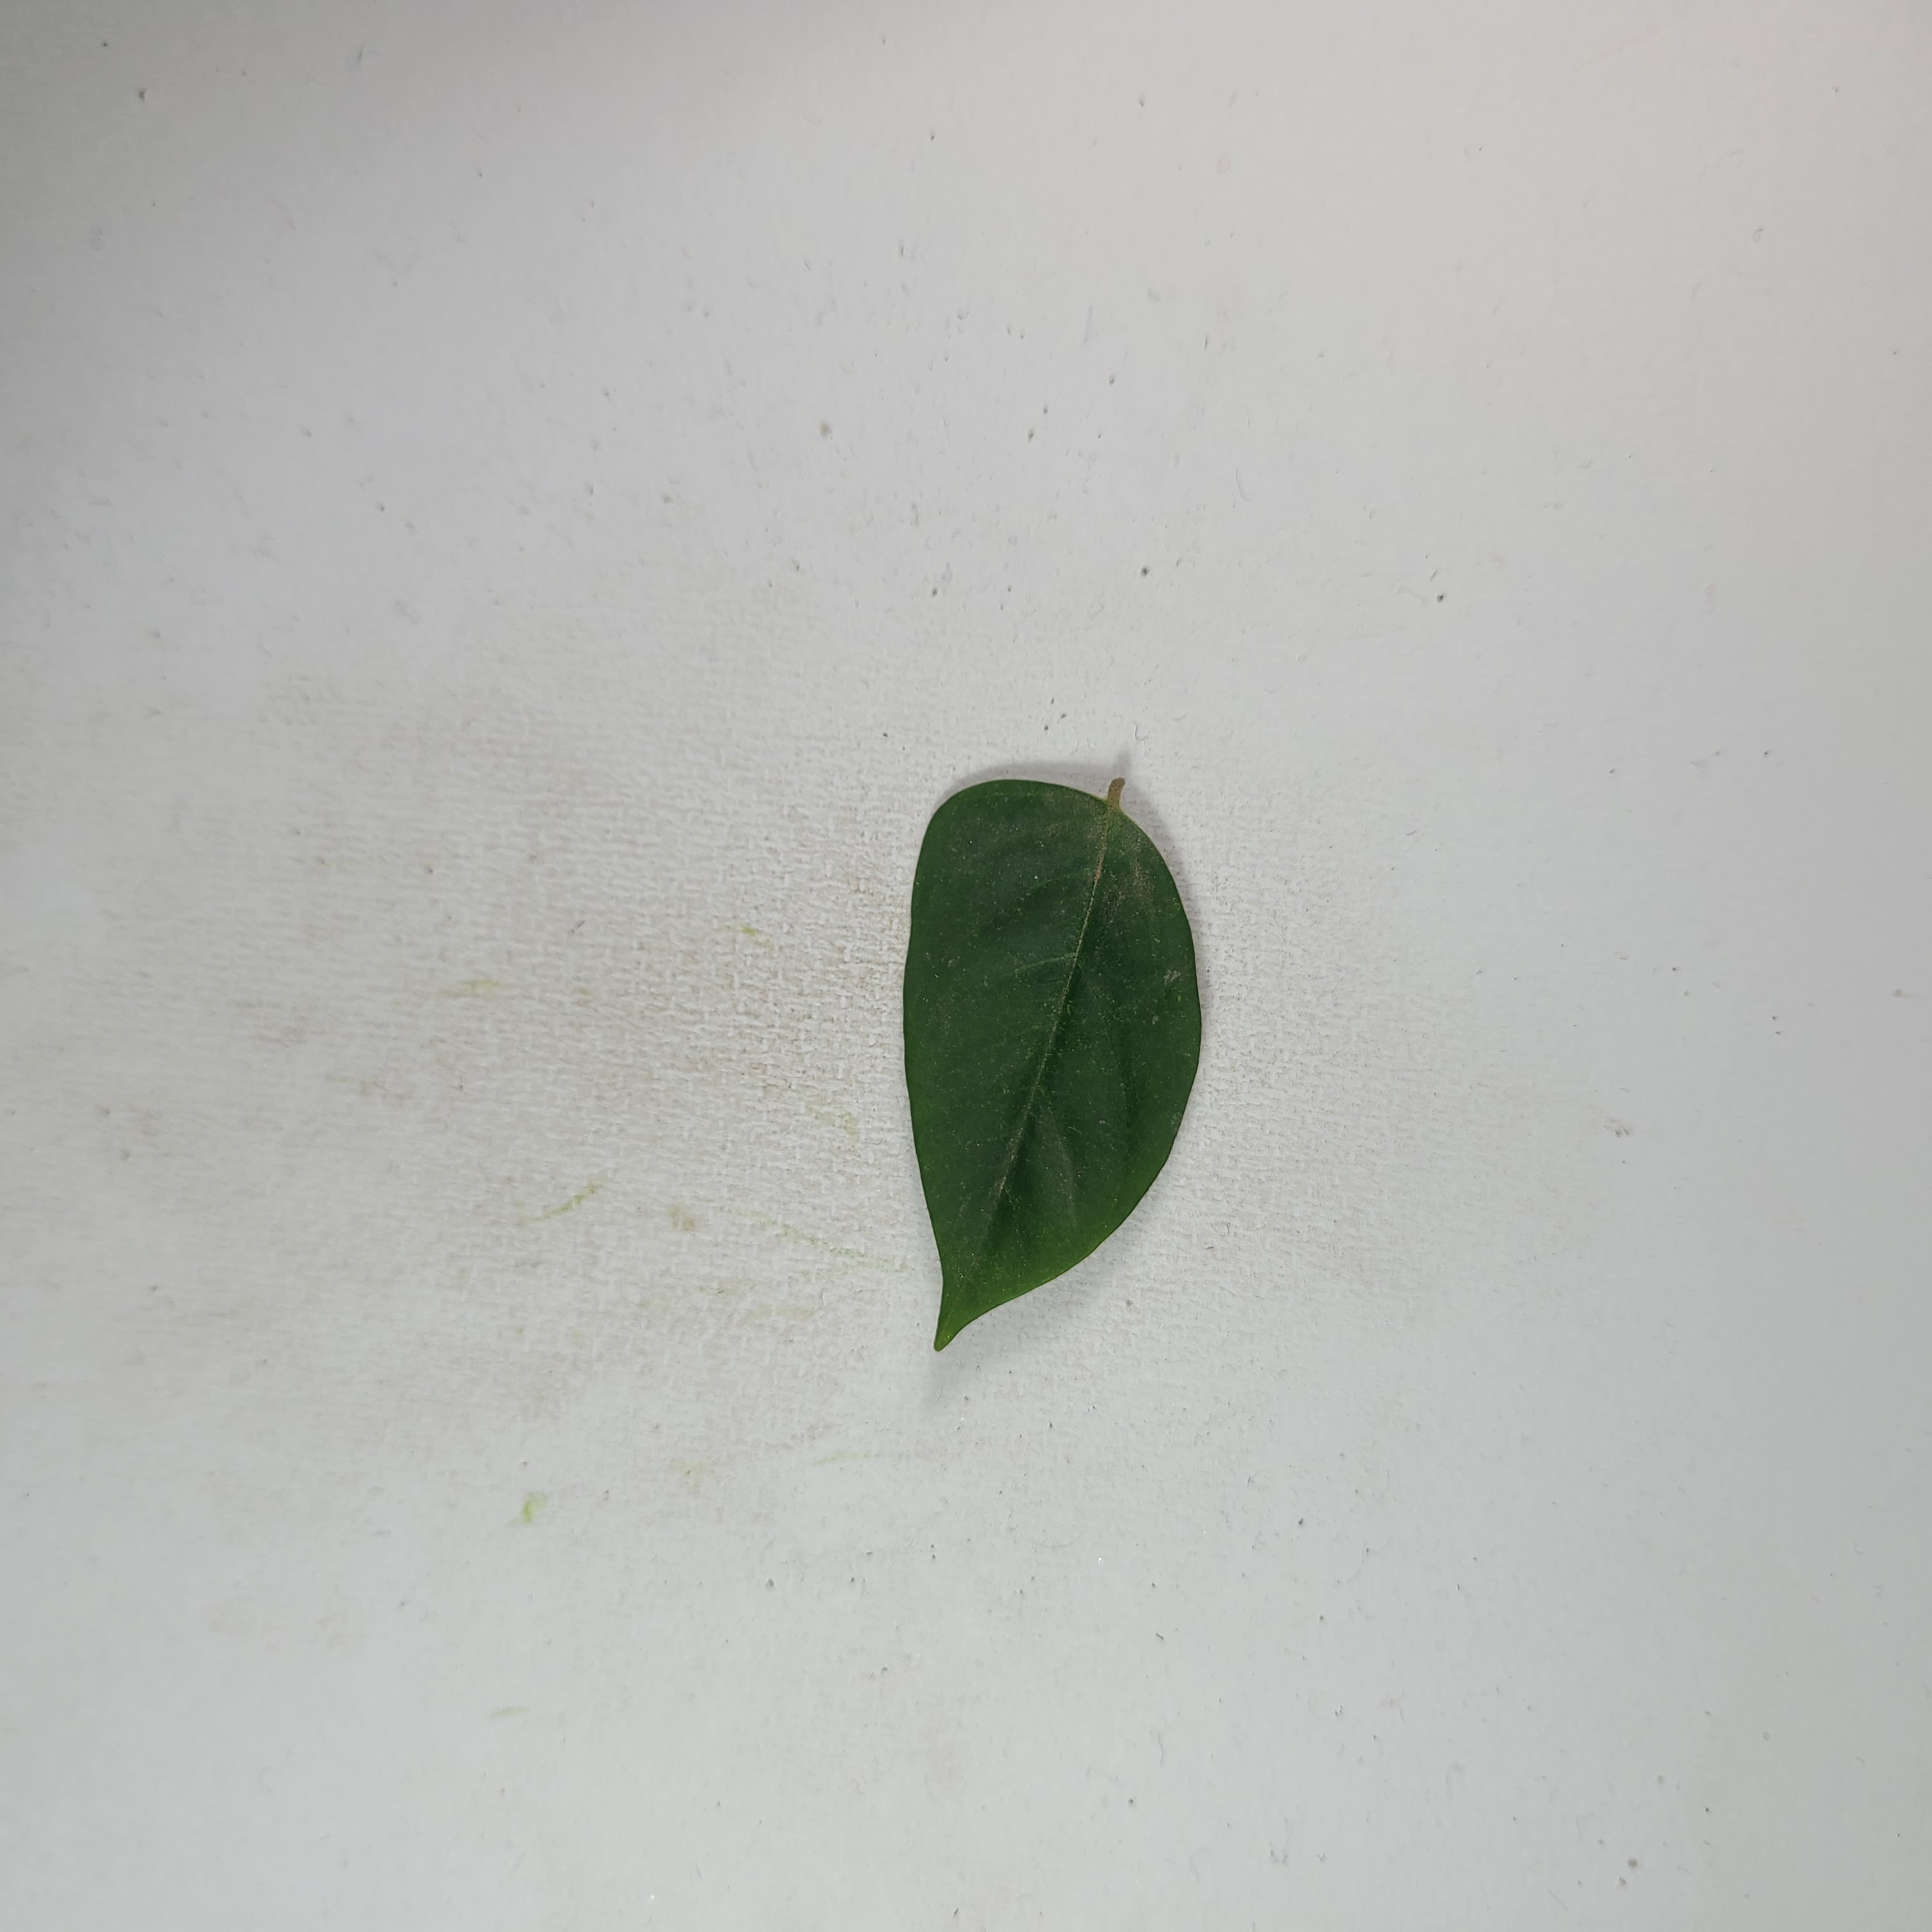
Label: Healthy Leaves